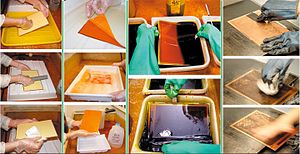
Fotogravure
Fotogravure – undertiden også heliogravure – er en fotomekanisk reproduktionsmetode.